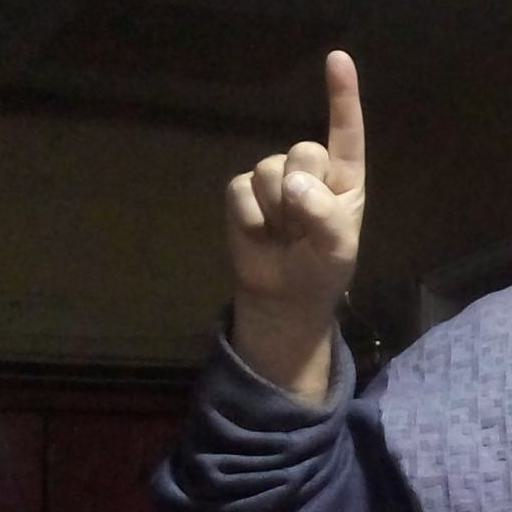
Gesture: one